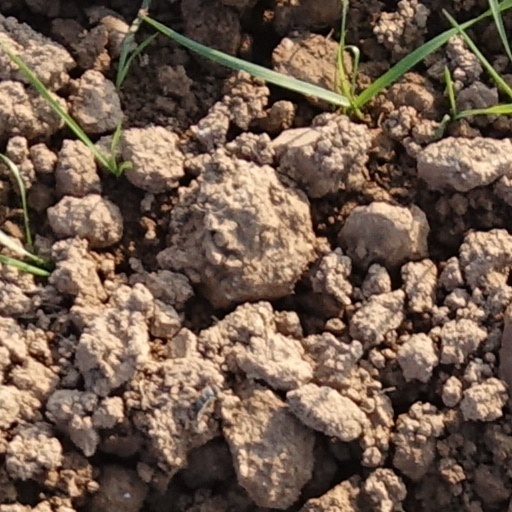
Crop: wheat